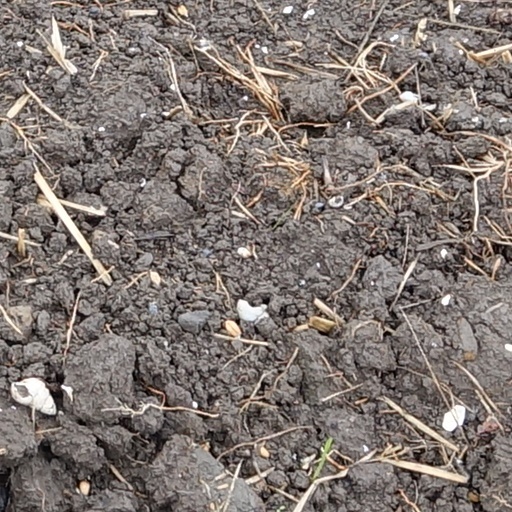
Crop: wheat